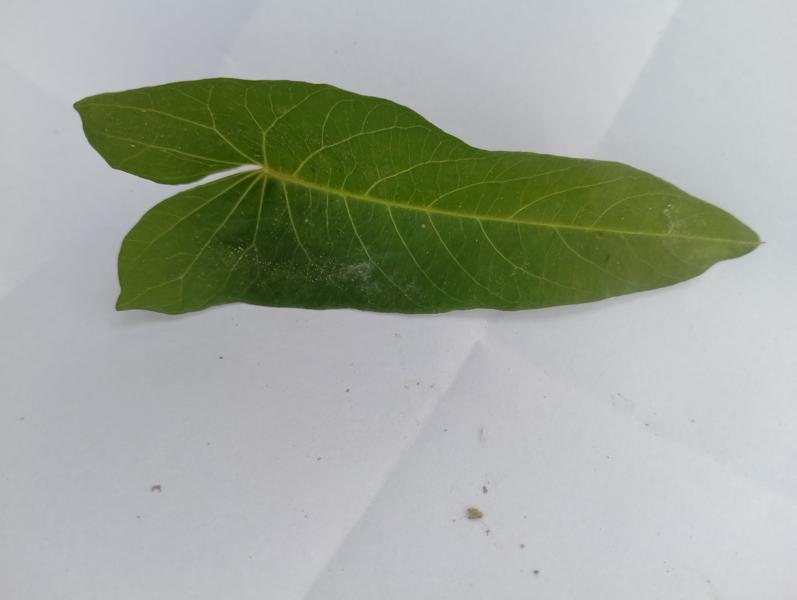
Weed species: Ipomoea aquatic